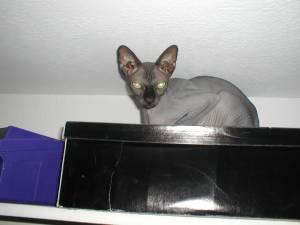
Breed: Sphynx